Frederick Polydore Nodder

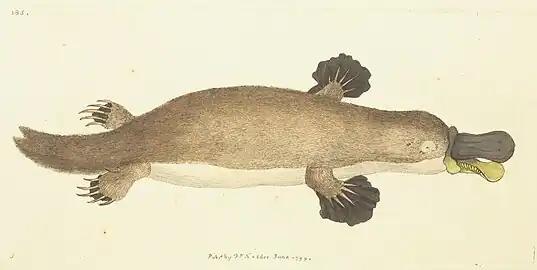
First published illustration of a platypus, by Frederick Nodder in 1799

Frederick Polydore Nodder (fl. 1770 – 1801) was an English illustrator, engraver, painter, and publisher.